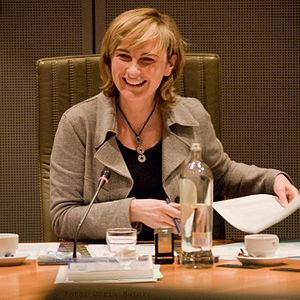
Hilde Urbanie Julia Crevits, née à Thourout le 28 juin 1967, est une femme politique belge flamande, membre du CD&V.
Le gouvernement Liesbeth Homans est un gouvernement flamand tripartite composé :
Le gouvernement Jan Jambon est un gouvernement flamand tripartite composé :